Shaobing
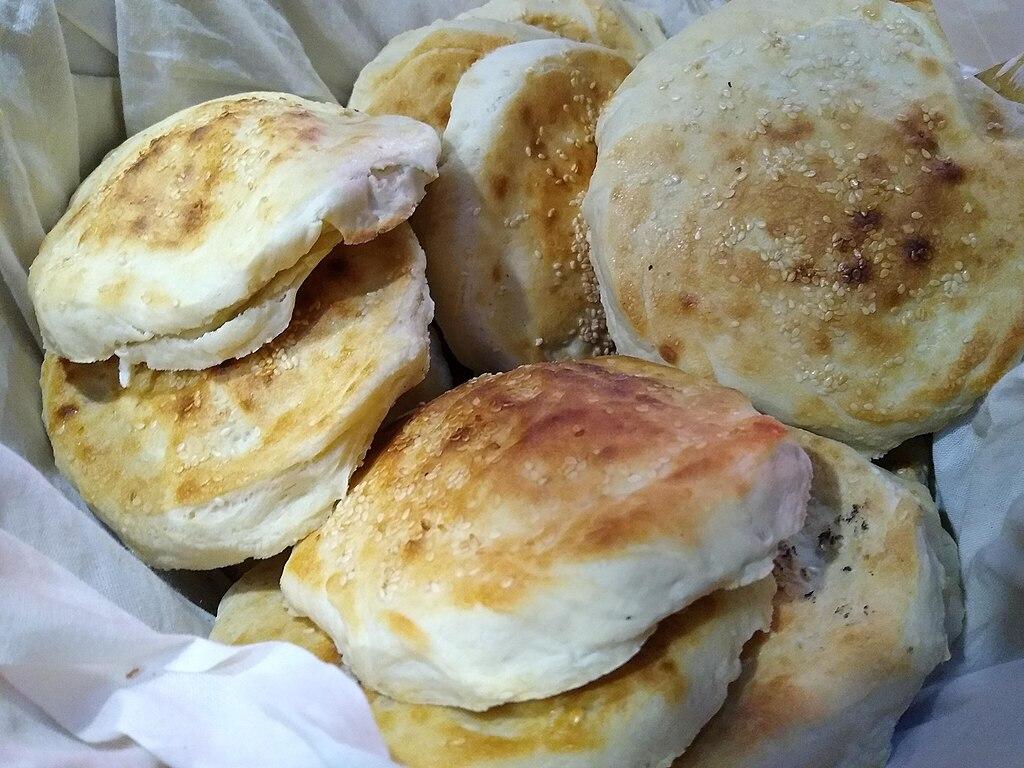
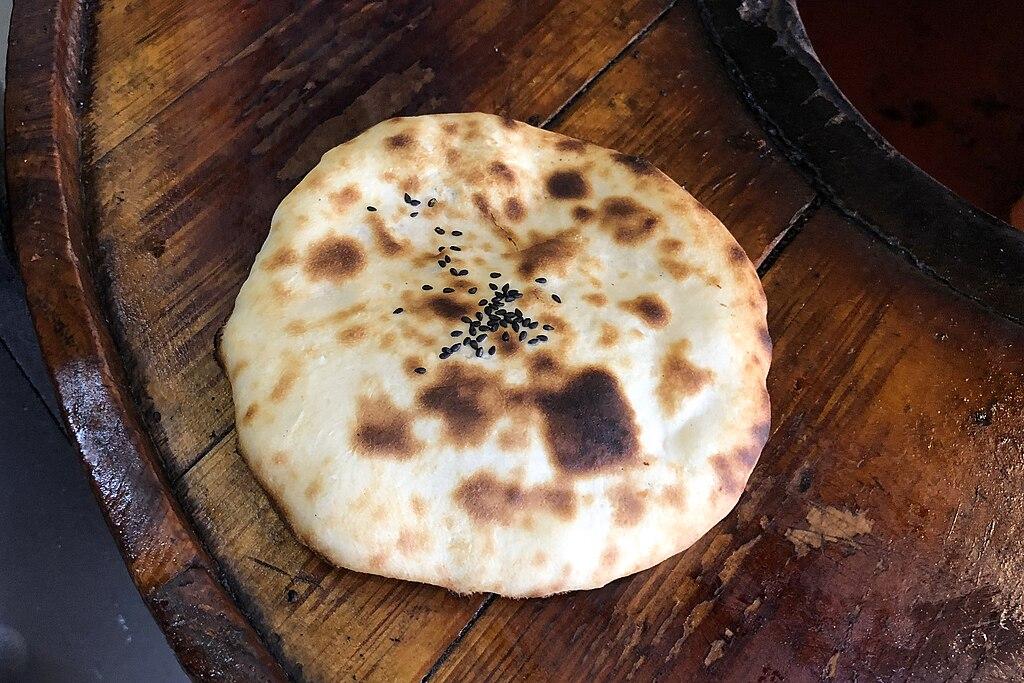
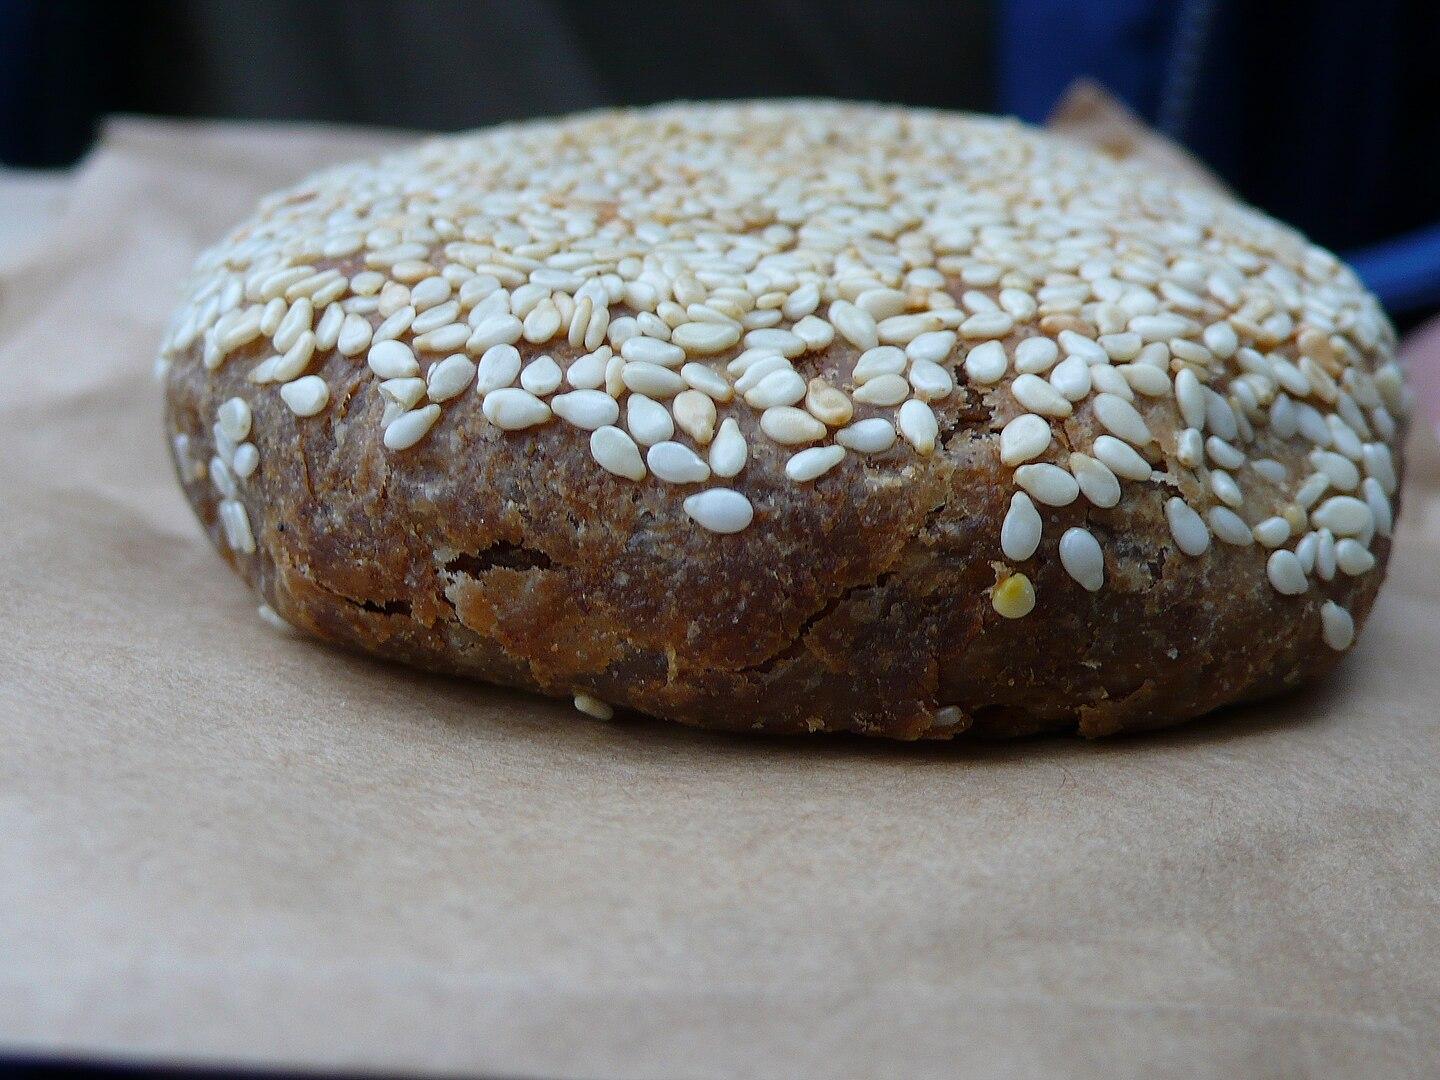
Also known as:
arz - Egyptian Arabic: شاوبينج
eo - Esperanto: Dabingo
es - Spanish: Shaobing
ja - Japanese: 焼餅
jv - Javanese: Shaobing
ko - Korean: 사오빙
ru - Russian: Шаобин
th - Thai: แป้งทอด
zh - Chinese: 燒餅
Category: bread (flatbread)
Cuisine: Chinese
Associated cuisines: Chinese
Area: China
Countries: China
Region: Eastern Asia, , , ,
The dish is a type of baked, unleavened, layered flatbread. It is can be made with or without stuffing, and with or without sesame on top.